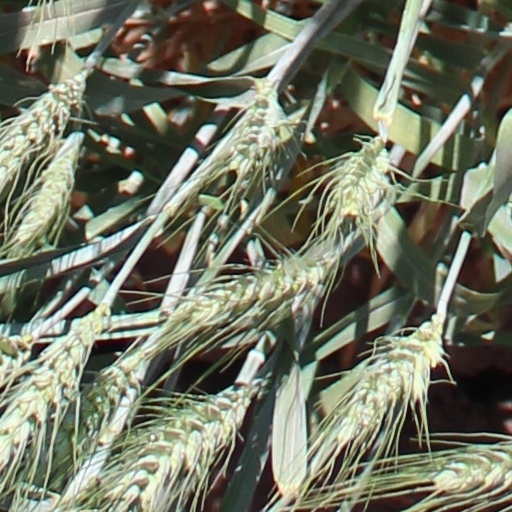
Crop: wheat